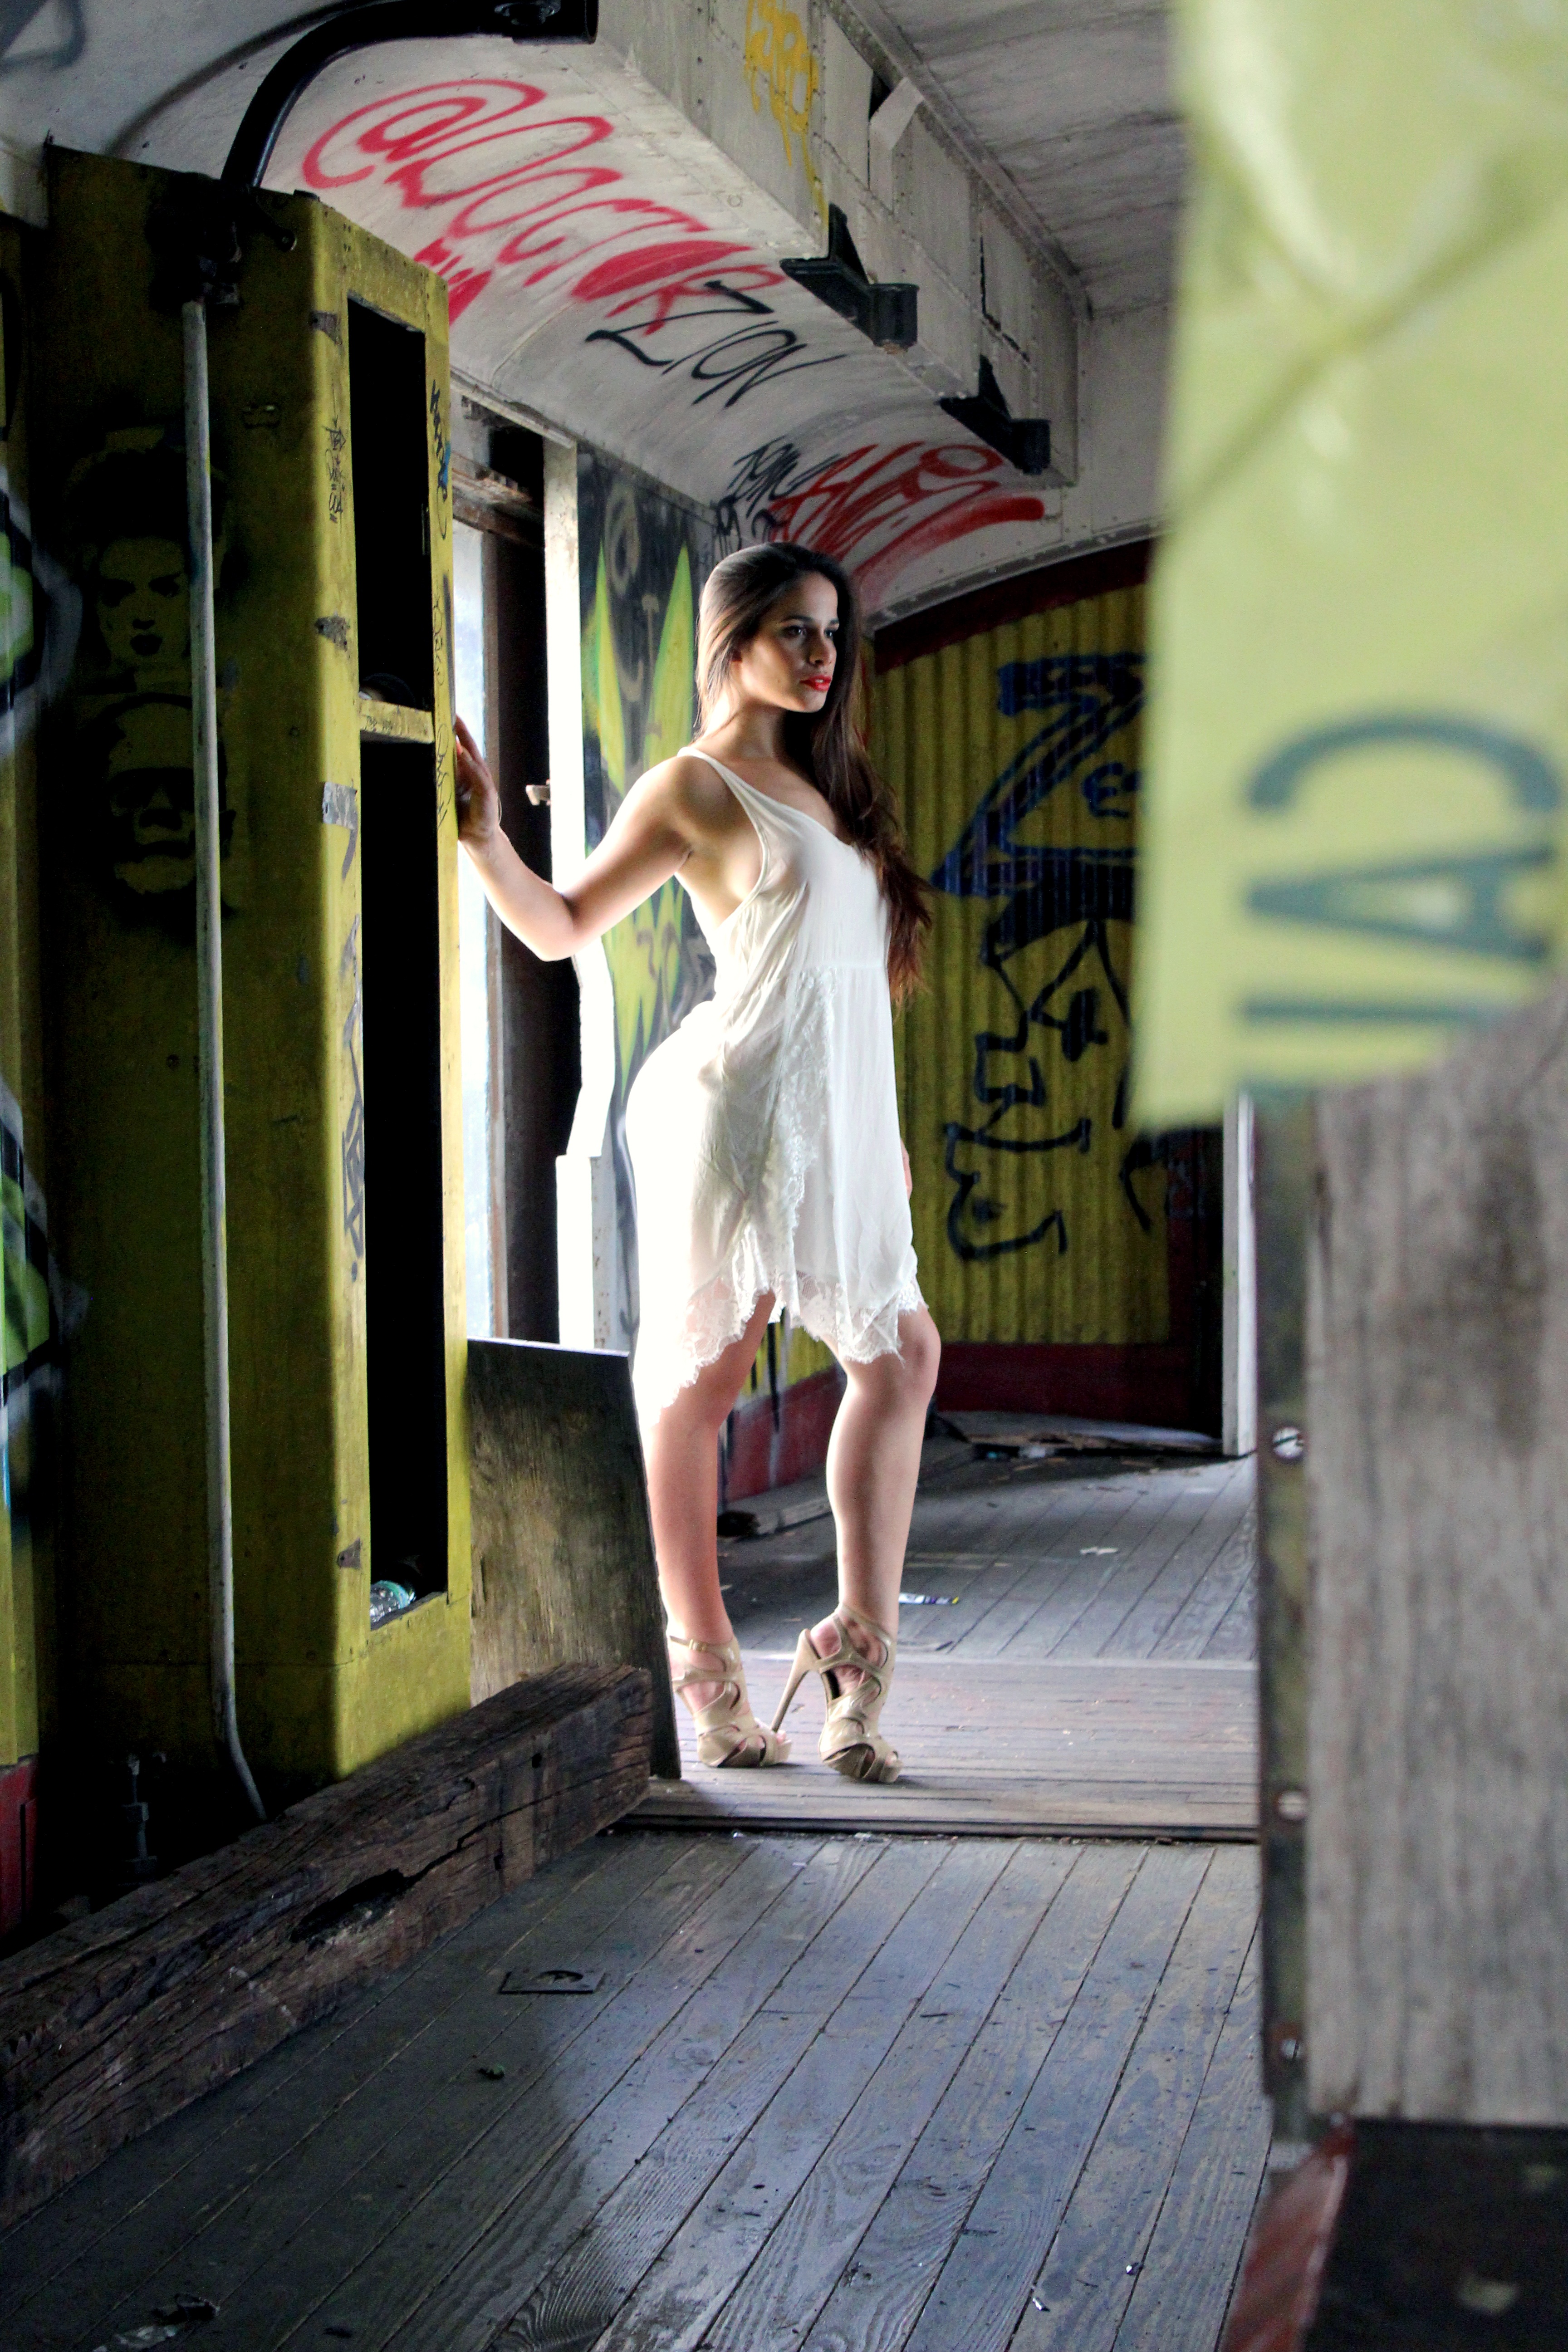
girl, woman, road, white, street, photography, female, portrait, model, young, spring, red, color, fashion, clothing, lady, posing, dress, infrastructure, photograph, snapshot, beauty, sexy, image, body, attractive, sensual, sensuality